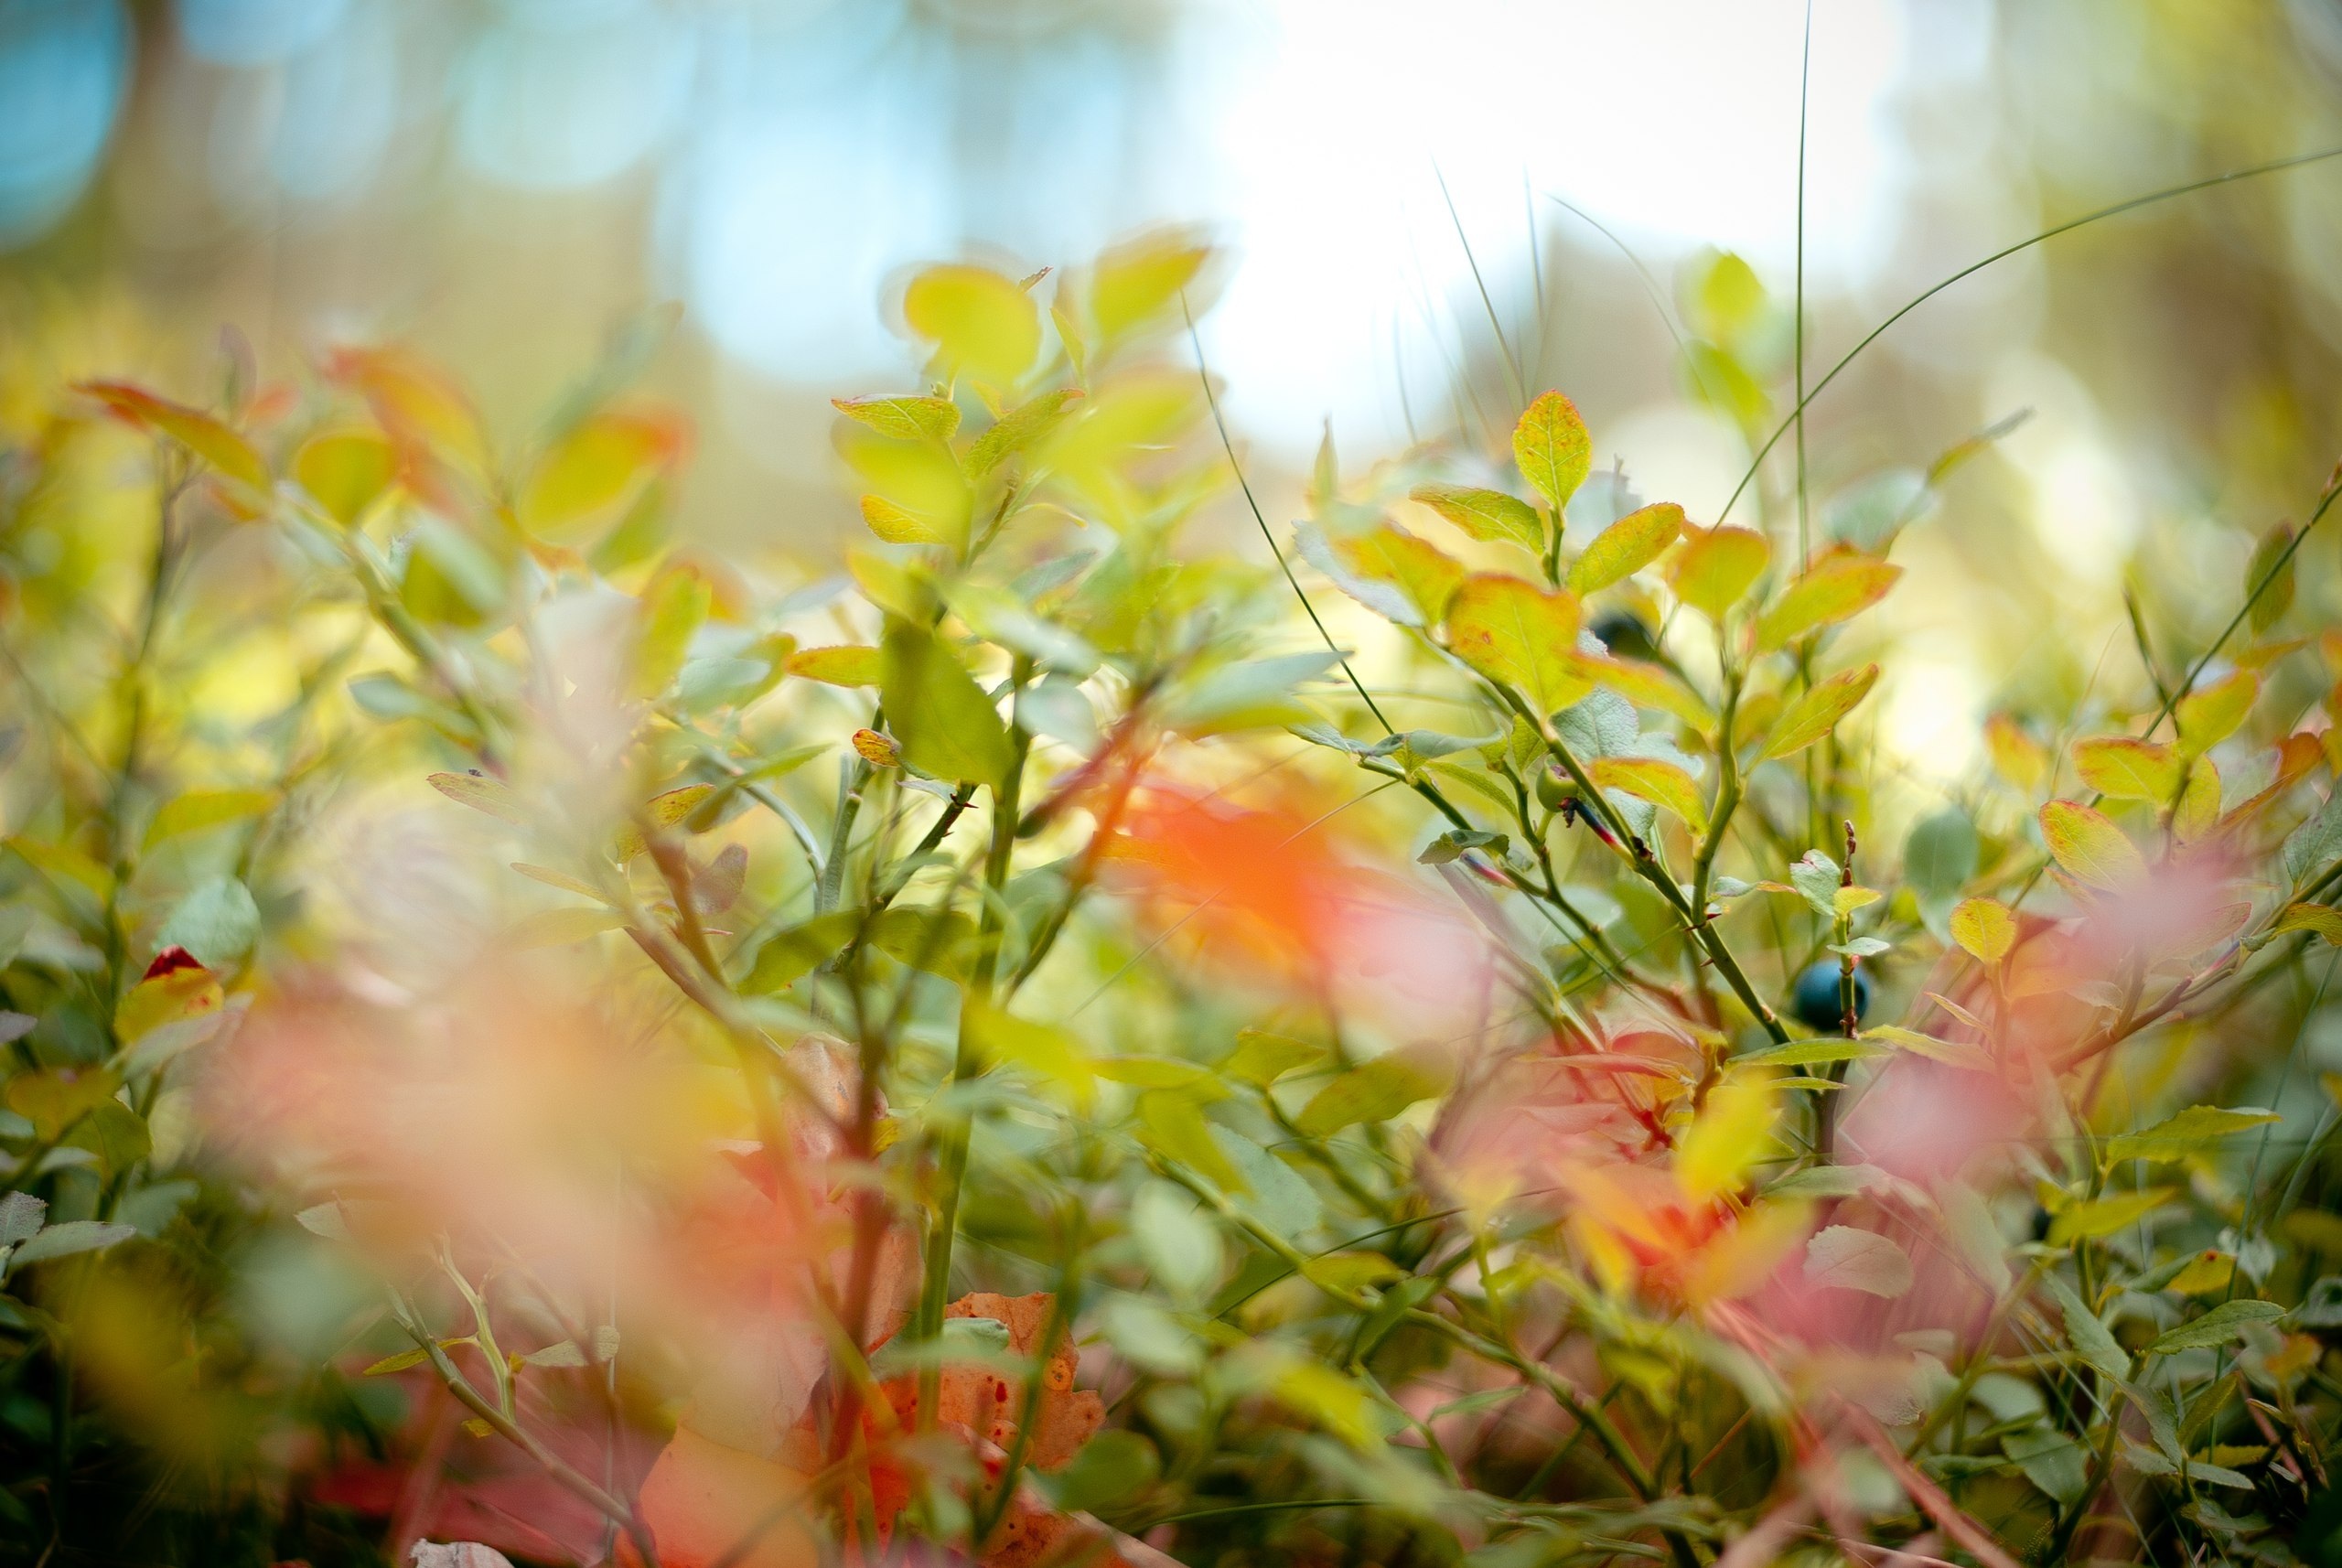
tree, nature, forest, grass, branch, blossom, plant, sun, sunlight, leaf, flower, bush, green, produce, macro, autumn, blueberry, botany, yellow, flora, season, close up, shrub, in the forest, macro photography, greens, flowering plant, woody plant, land plant